Francisco Lufinha

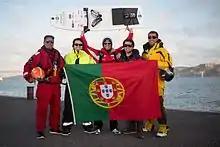
Francisco Lufinha's Team on the MINI Kitesurf Odyssey

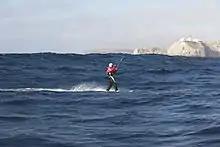
Francisco passing by the St. Vincent Cape

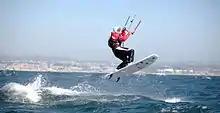
Francisco jumping at the beginning of the MINI Kitesurf Odyssey

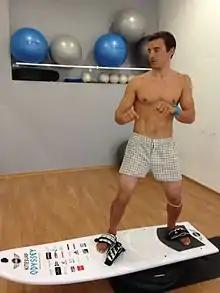
Physical Training

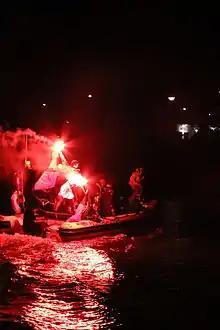
MINI Kitesurf Odyssey arrival at Lagos

In November 2021, Lufinha started his boldest challenge aboard a kiteboat developed by himself, to cross the Atlantic Ocean from Lisbon to Martinica, solo, without any support boat. He reused a fast sailing trimaran with 7,25m by 5,6m wide, removed the sailing rig, built a cabin to live in and adapted kite control technology to be able to go as fast as possible to the other side. He had to stop in La Palma / Canary islands to repair Kites and wait for good wind conditions. He set sail from La Palma on 30 November 2021 and arrived to Martinica / Caribbean on 20 December 2021, setting a new world record of 20 days for the fastest atlantic kiteboat crossing solo.